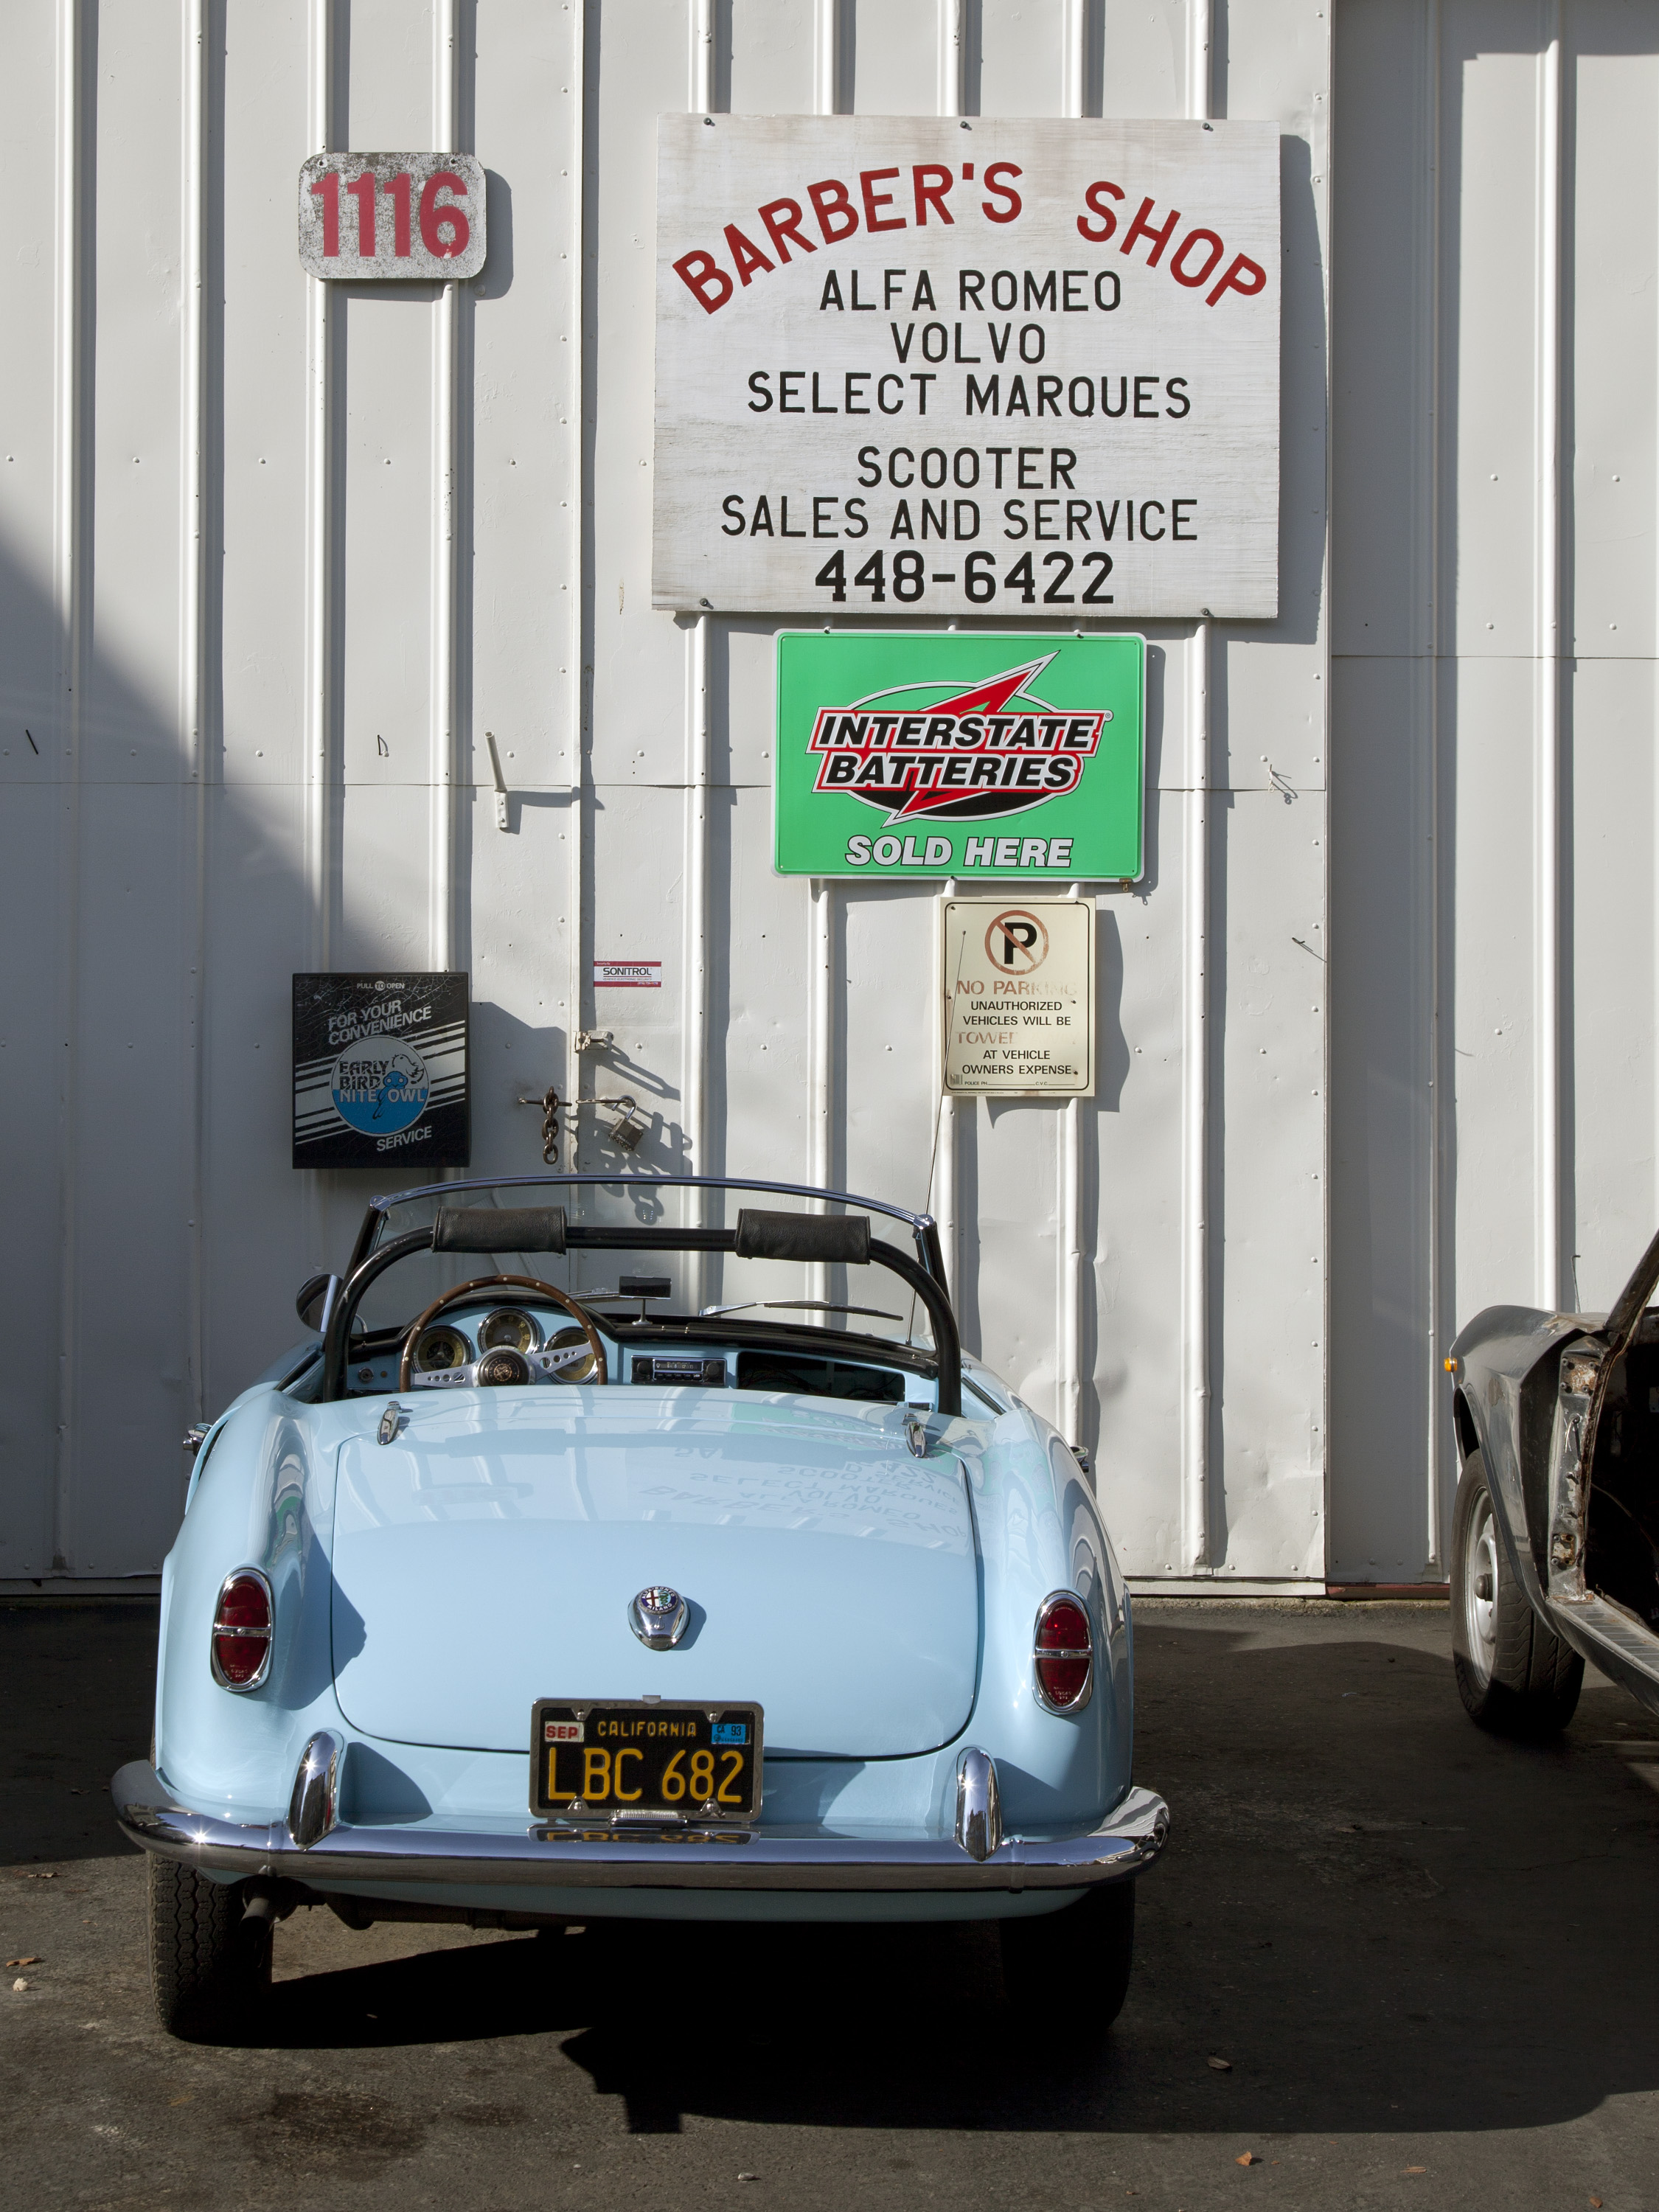
car, wheel, vehicle, california, sports car, vintage car, supercar, classic, sacramento, alfaromeo, antique car, land vehicle, automobile make, automotive exterior, automotive design